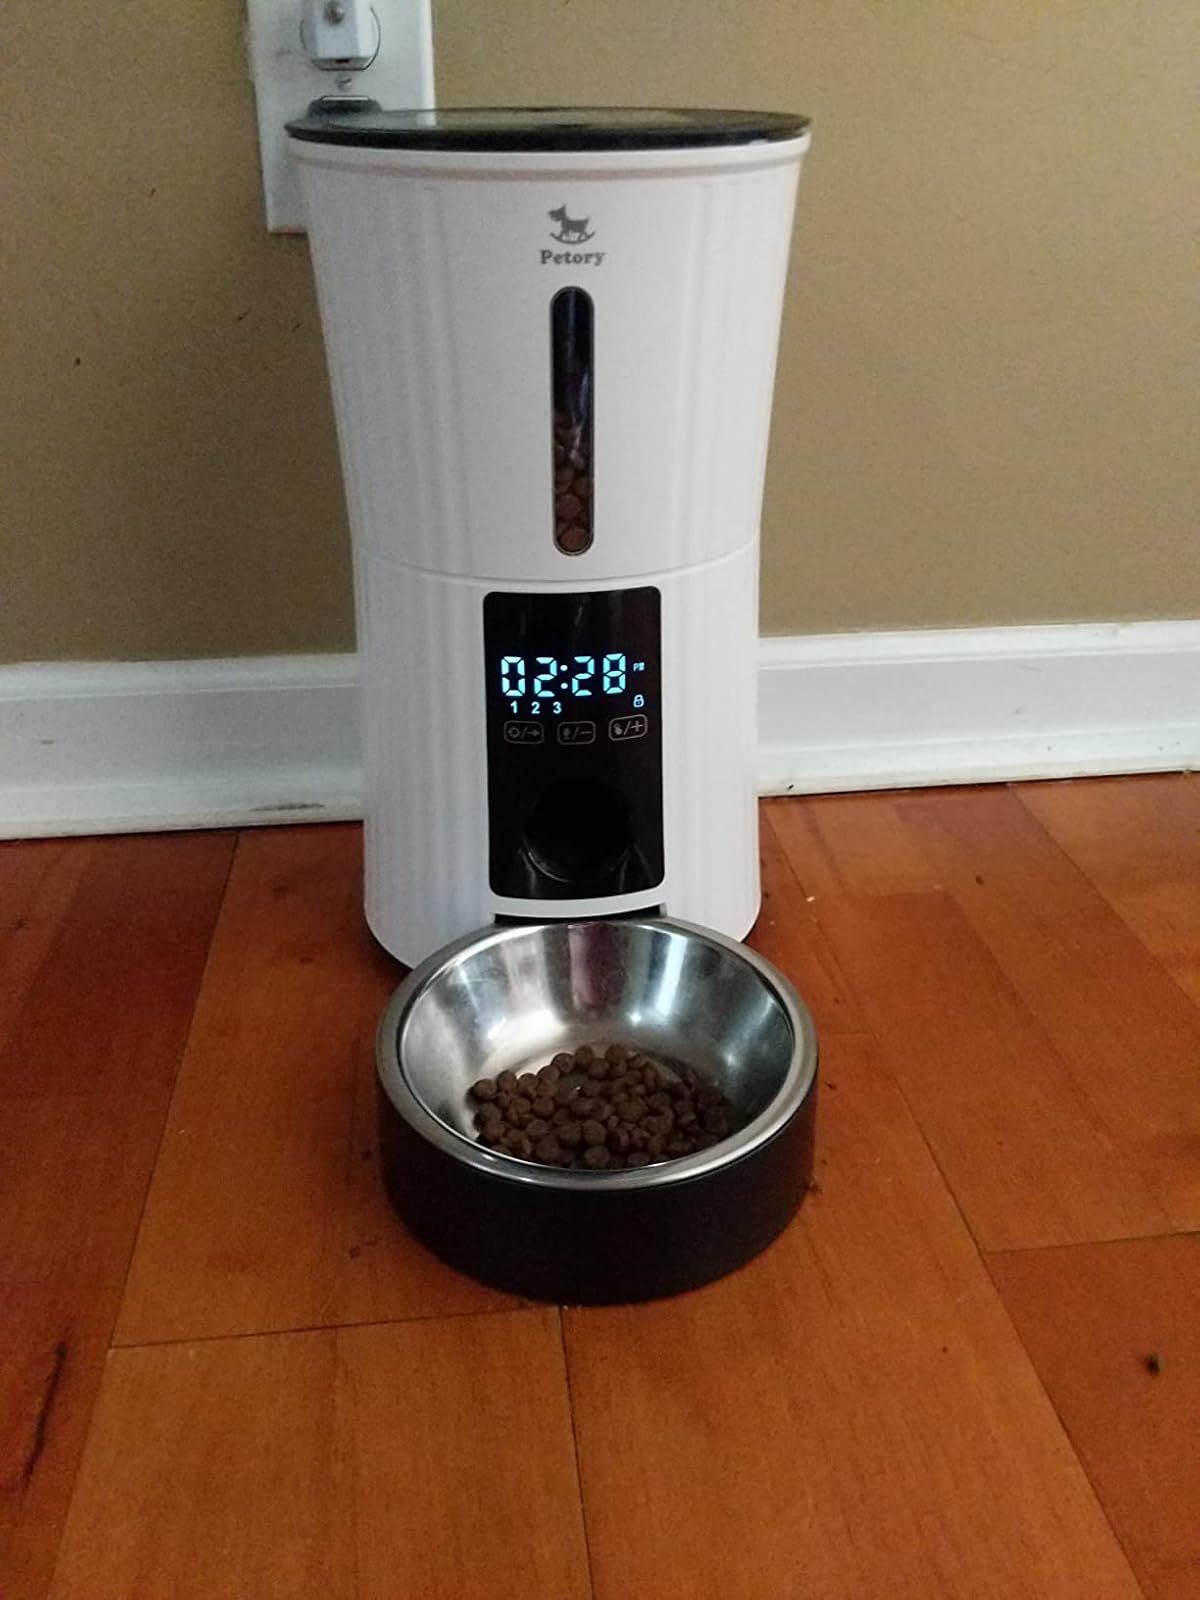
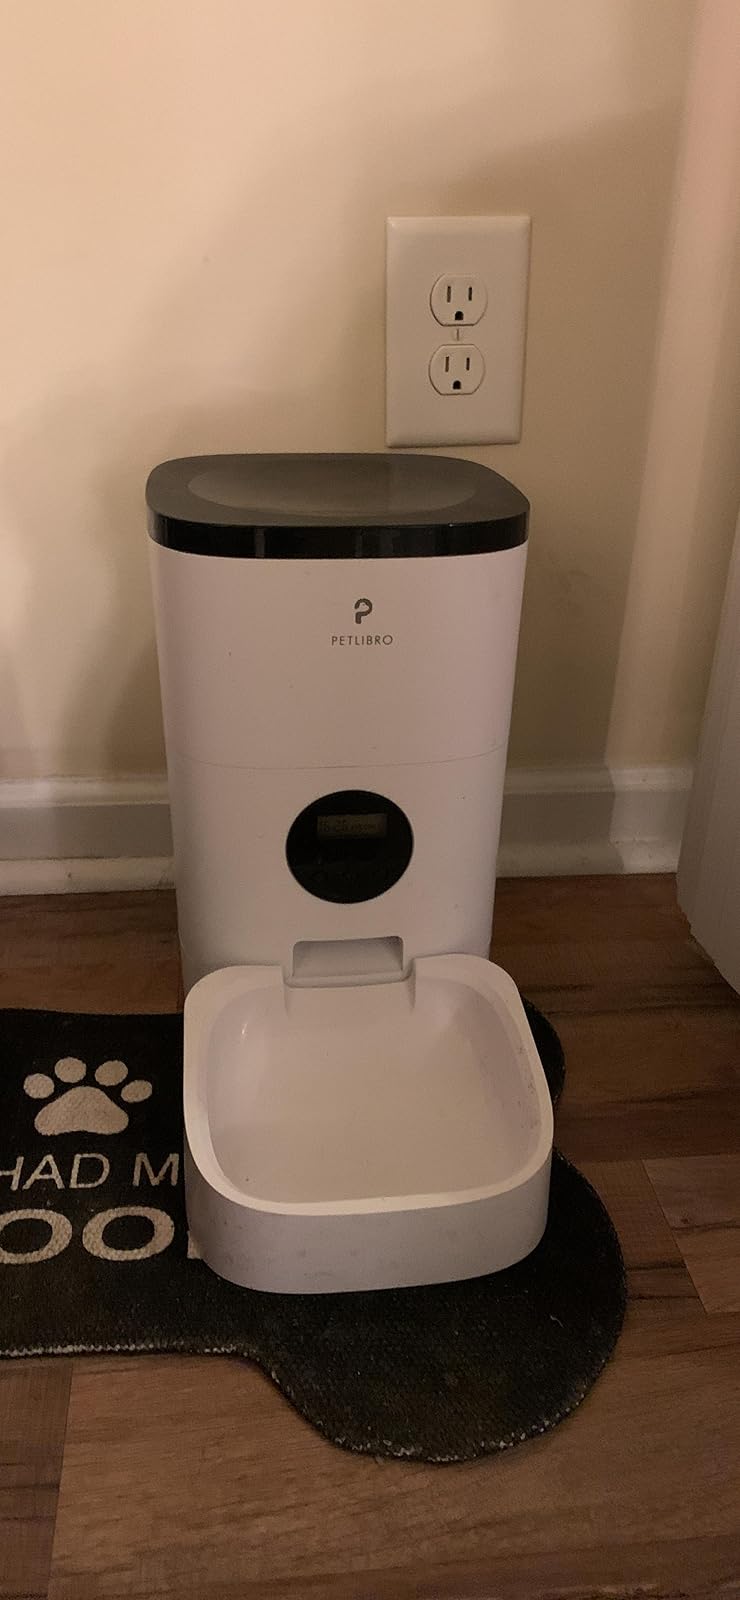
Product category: items_feeder
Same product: no